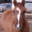
Label: horse